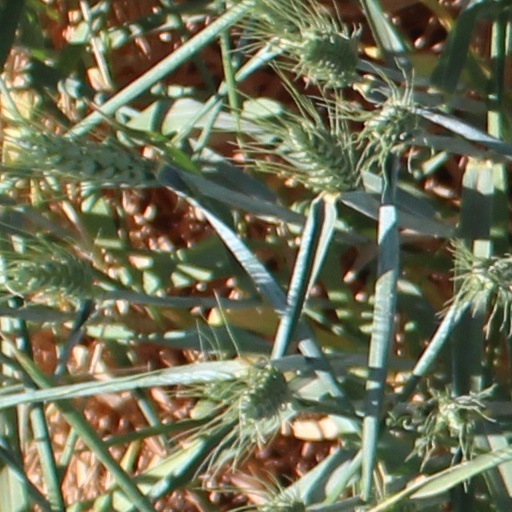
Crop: wheat